James Purcell (mountain man)

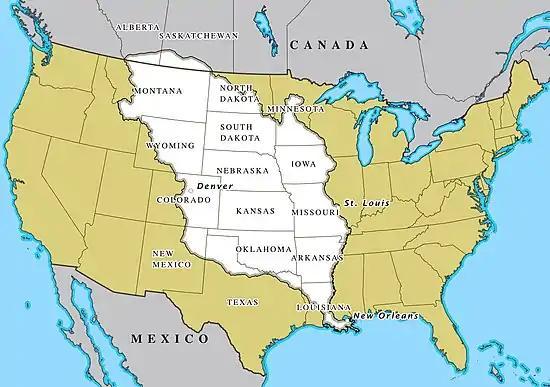
The United States government acquired the Louisiana Purchase in 1803

Purcell was in St. Louis in 1802 when he headed west along the Missouri River and then south in the wilderness of the western Louisiana Territory. He traveled with two other men to hunt with the Osage Nation. In 1802, they were near the Osage River when they got into a skirmish with a Native American tribe in present-day Kansas. The three men trapped on the headwaters of the Osage River had several incidents with Native Americans, including Kanza and other people, they lost their horses. Some Kanza people stole their furs. Another time they lost their furs while paddling an improvised canoe on the Osage or Missouri River. Purcell's fellow trappers returned to their homes. Purcell met up with another explorer who was headed up the Missouri River to trade with members of the Mandan tribe.